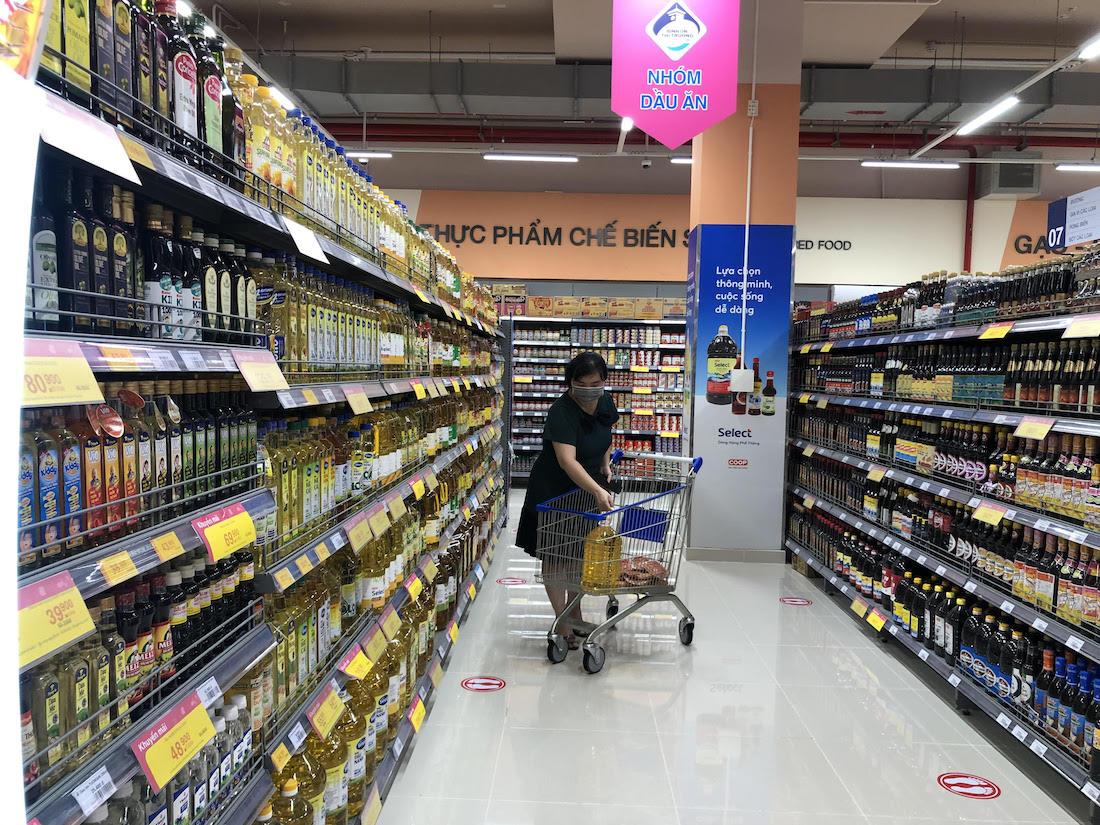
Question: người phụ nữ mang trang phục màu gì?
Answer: màu đen